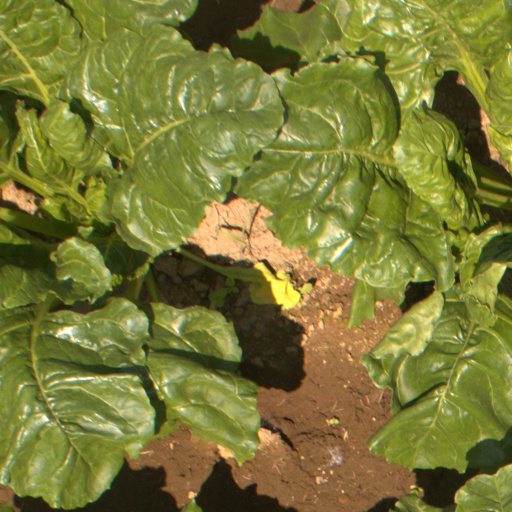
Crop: sugar beet